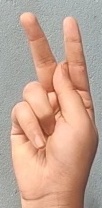
ASL sign: K